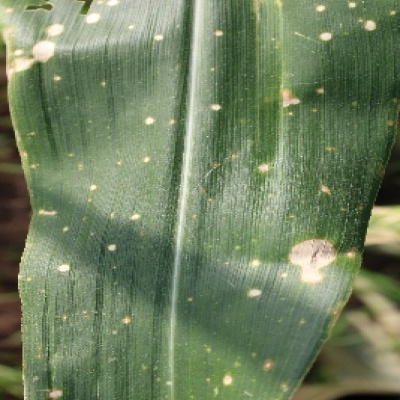
Label: Corn_(Maize)___Leaf_Spot